List of international prime ministerial trips made by Recep Tayyip Erdoğan

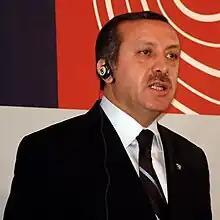
Erdoğan during a visit in Denmark, November 26, 2002

This is a list of international prime ministerial trips made by Recep Tayyip Erdoğan, the 25th Prime Minister of Turkey, after he assumed the premiership on March 14, 2003 and until he became the 12th President of Turkey on August 28, 2014. The summary does not include trips made after becoming the President.